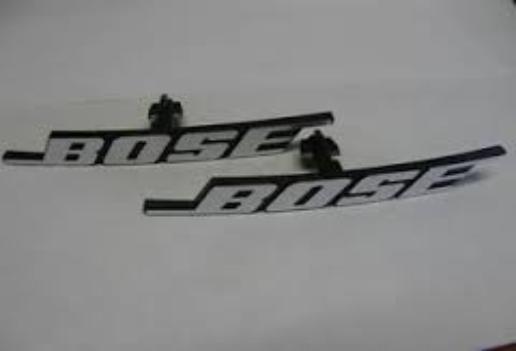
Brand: BOSE
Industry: Clothes